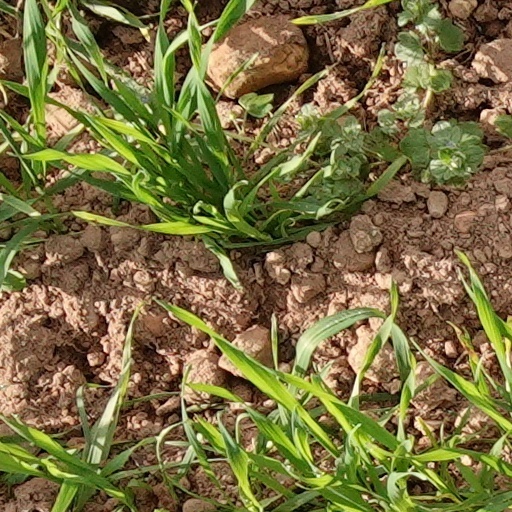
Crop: wheat